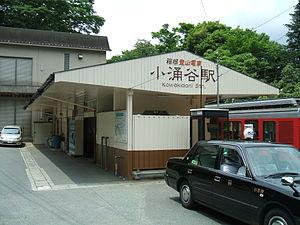
La gare de Kowakidani est une gare ferroviaire à Kowakidani, dans la préfecture de Kanagawa au Japon. On trouve plusieurs onsens et ryokans aux alentours de la gare.